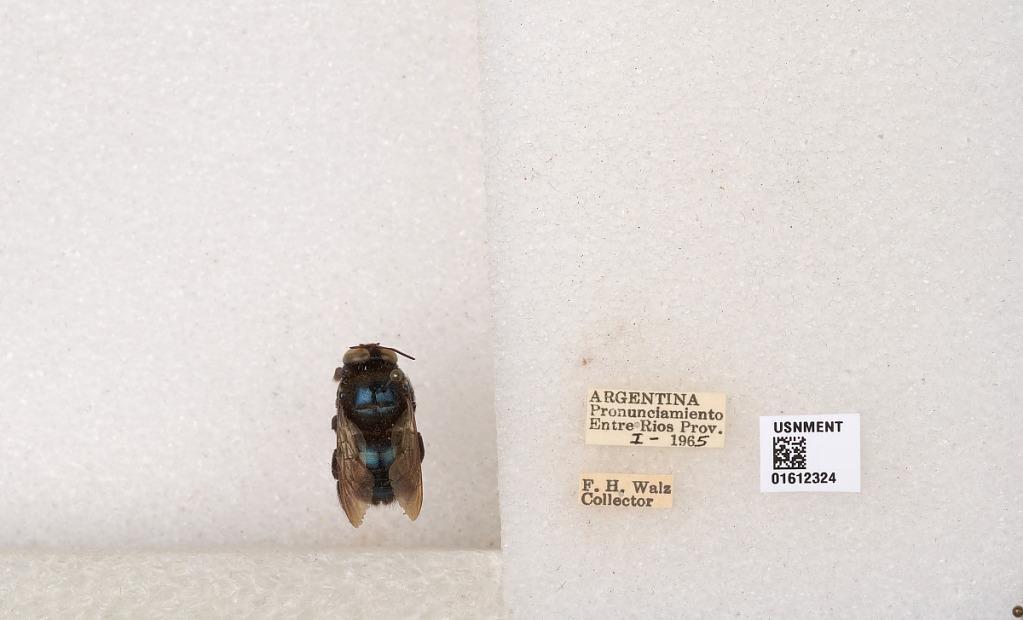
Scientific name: Xylocopa (Schonnherria) splendidula Lepeletier
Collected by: F. Walz
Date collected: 1965-1-1
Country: Argentina
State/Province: Entre Rios
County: Uruguay
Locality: Pronunciamiento
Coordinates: -32.3448, -58.4427